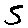
Label: 5